South African Class 8D 4-8-0

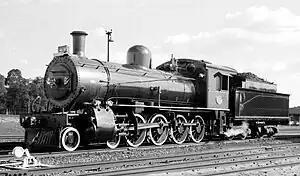
CGR 8th Class no. 788, SAR Class 8D no. 1223, Bloemfontein, 22 March 1970

The South African Railways Class 8D of 1903 was a steam locomotive from the pre-Union era in the Cape of Good Hope.